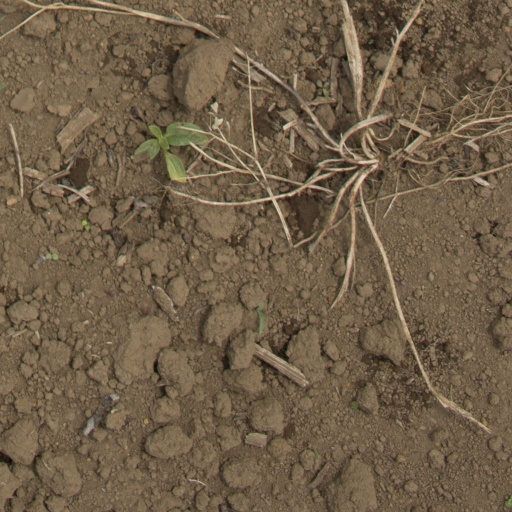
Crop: Jerusalem artichoke